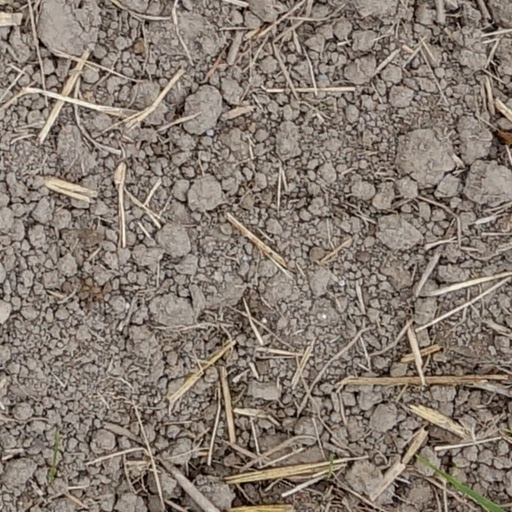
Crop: wheat